Ray Atkeson

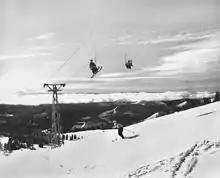
A Ray Atkeson photo of the 1940s Magic Mile chairlift on Mount Hood is preserved in the US Forest Service archives

Ray Atkeson (February 13, 1907 – May 25, 1990) was a U.S. photographer best known for his landscape images, particularly of the American West. His best known photographs are black and white prints, many still popular in galleries, stores, books, traveling art exhibitions, and screensavers. His awards include: